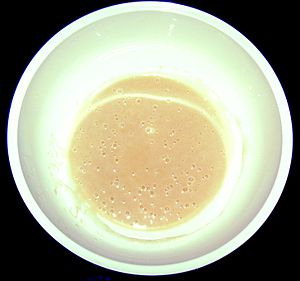
Hermankage
Nybegyndt Herman-dej
Hermankage er en surdejskage, som forberedes over 10 dage, hvorefter den deles og noget af den bages, mens resten gives videre til venner. Derfor kaldes Herman også for venskabskagen.